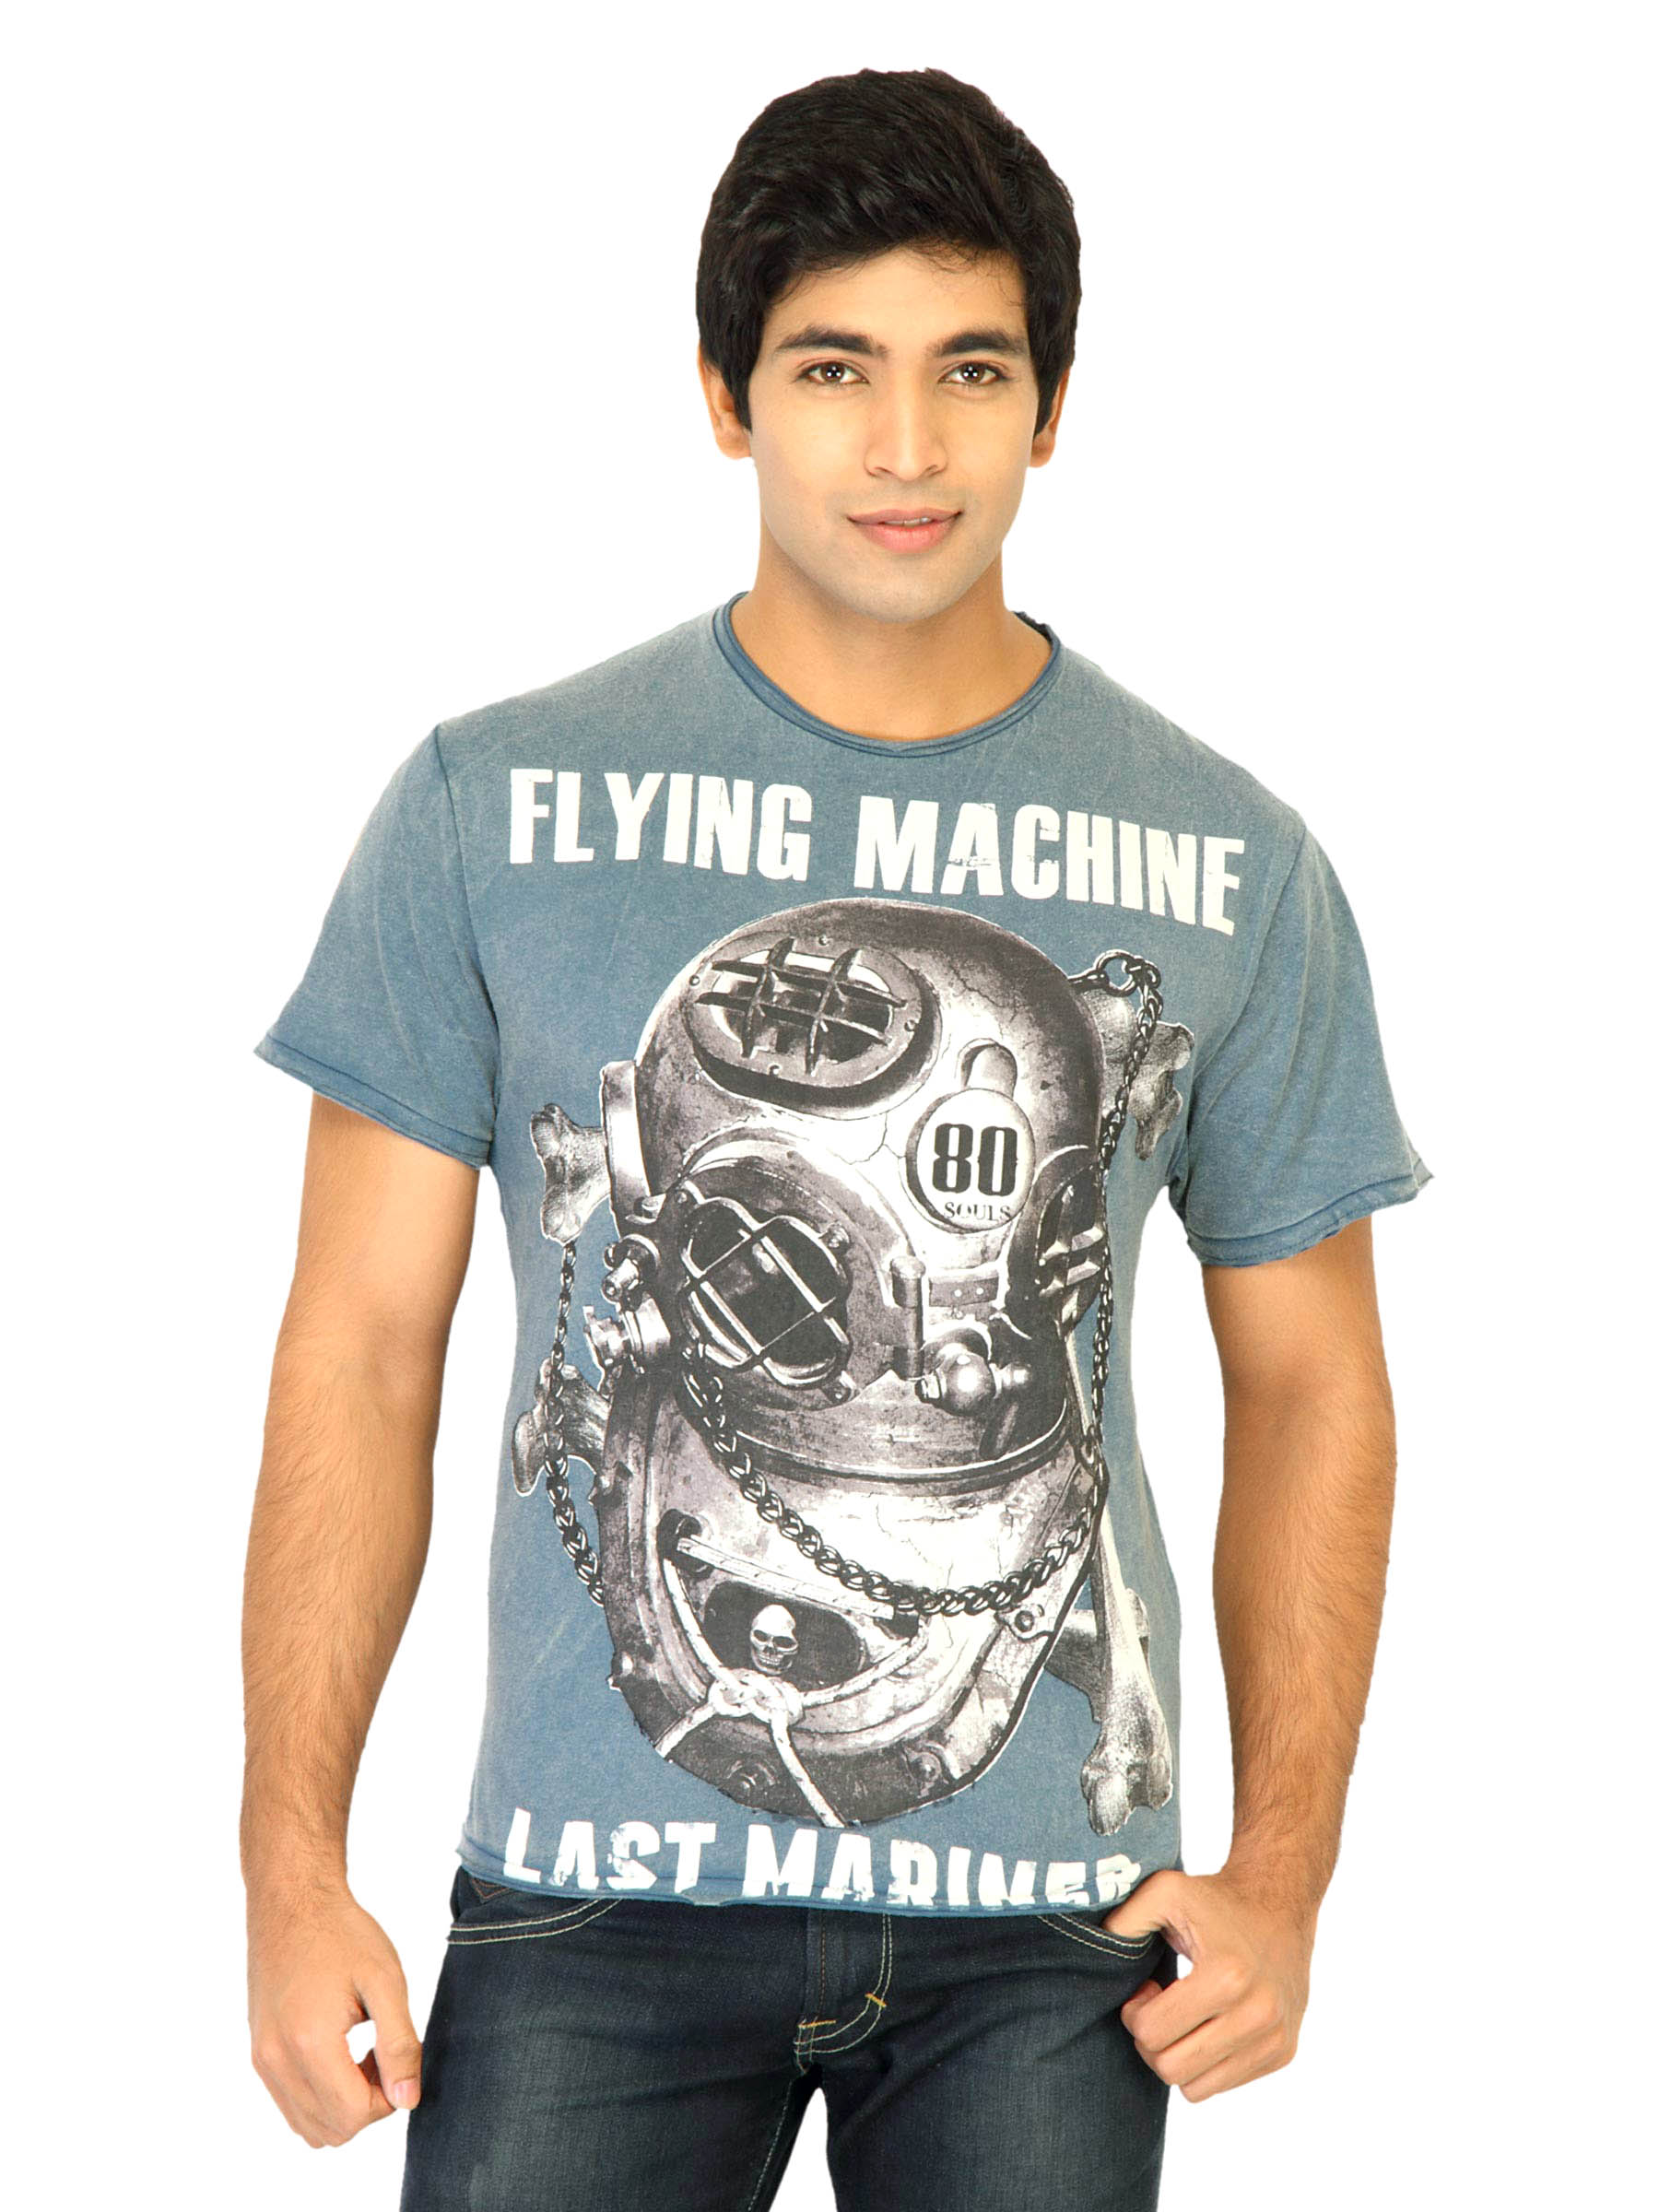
Flying Machine Men Printed Blue Tshirts
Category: Apparel / Topwear / Tshirts
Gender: Men
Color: Blue
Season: Fall 2011
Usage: Casual